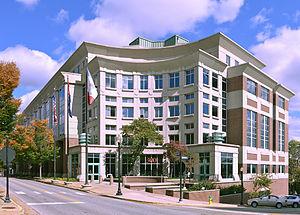
Le comté de Saint Charles est un comté des États-Unis, situé dans l'État du Missouri. Le comté de Saint Charles fait partie de la région métropolitaine de Saint Louis. Son nom provient du district espagnol qui avait précédemment existé et qui avait été nommé San Carlos en l'honneur de Saint Charles Borromée.